German Canadians

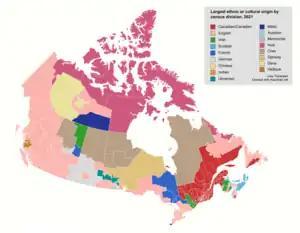
People who have self-identified as having German ancestors are the plurality in many parts of the Prairie provinces (areas coloured in grey)

Western Canada started to attract in 1896 and draw large numbers of other German immigrants, mostly from Eastern Europe. Plautdietsch-speaking Russian Mennonites of Dutch-Prussian ancestry were especially prominent since they were persecuted by the Tsarist regime in Russia. The farmers were used to the harsh conditions of farming in southern Imperial Russia (now Ukraine) and so were some of the most successful in adapting to the Canadian Prairies. Their increase accelerated in the 1920s, when the United States imposed quotas on Central and Eastern European immigration. Soon, Canada imposed its own limits, however, and prevented most of those trying to flee the Third Reich from moving to Canada. Many of the Mennonites settled in the areas of Winnipeg and Steinbach, and the area just north of Saskatoon.